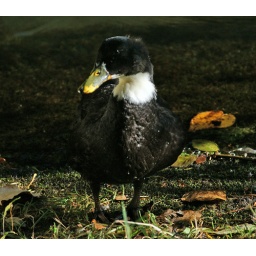
Two mallards, two white ducks and a black duck formed a family group and stayed together in this pond.